Florentino Ameghino

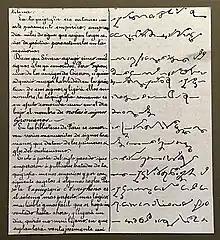
A new shorthand method proposed by Ameghino in 1880

His published works include 24 volumes of between 700 and 800 pages each, containing classifications, studies, comparisons and descriptions of more than 9000 extinct animals, many discovered by him. This was an important contribution to the known catalog of extinct mammals, and would, along with the Ameghino collection, be consulted by scientists from America and Europe in subsequent years. He died from the symptoms of diabetes in La Plata in 1911.